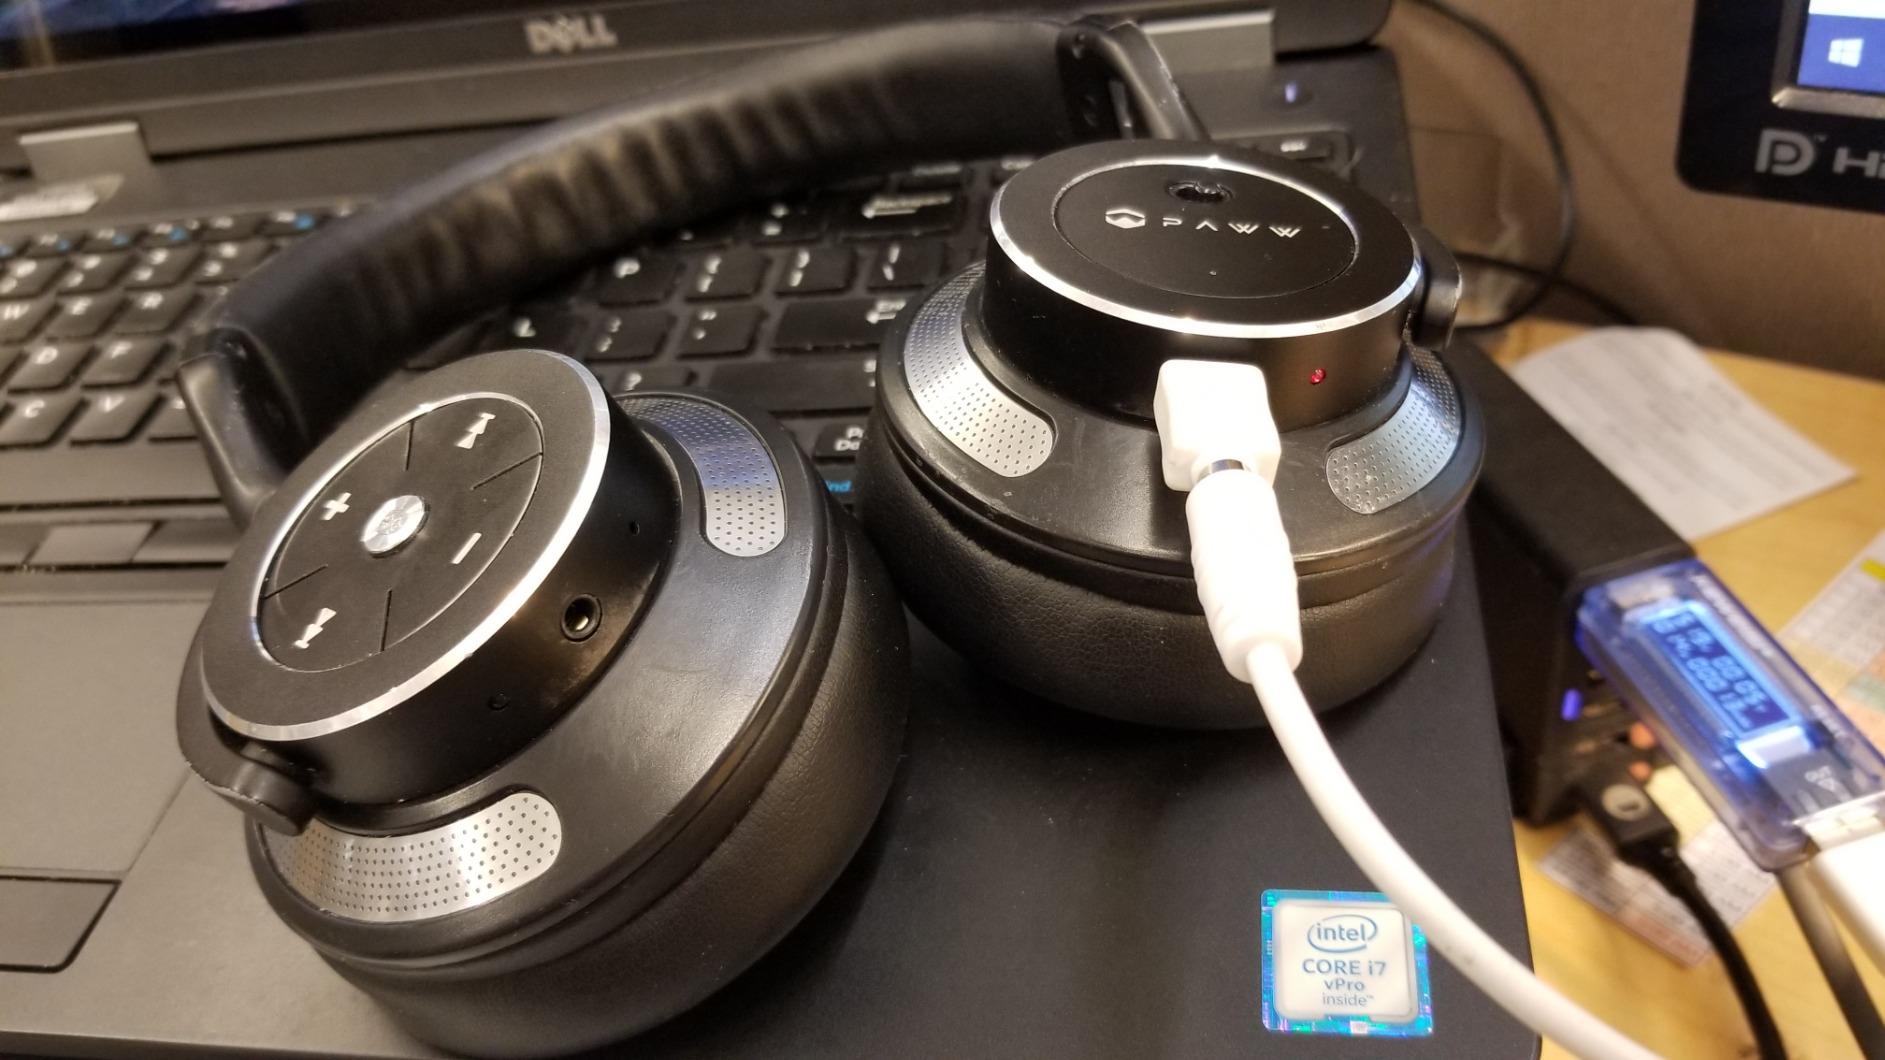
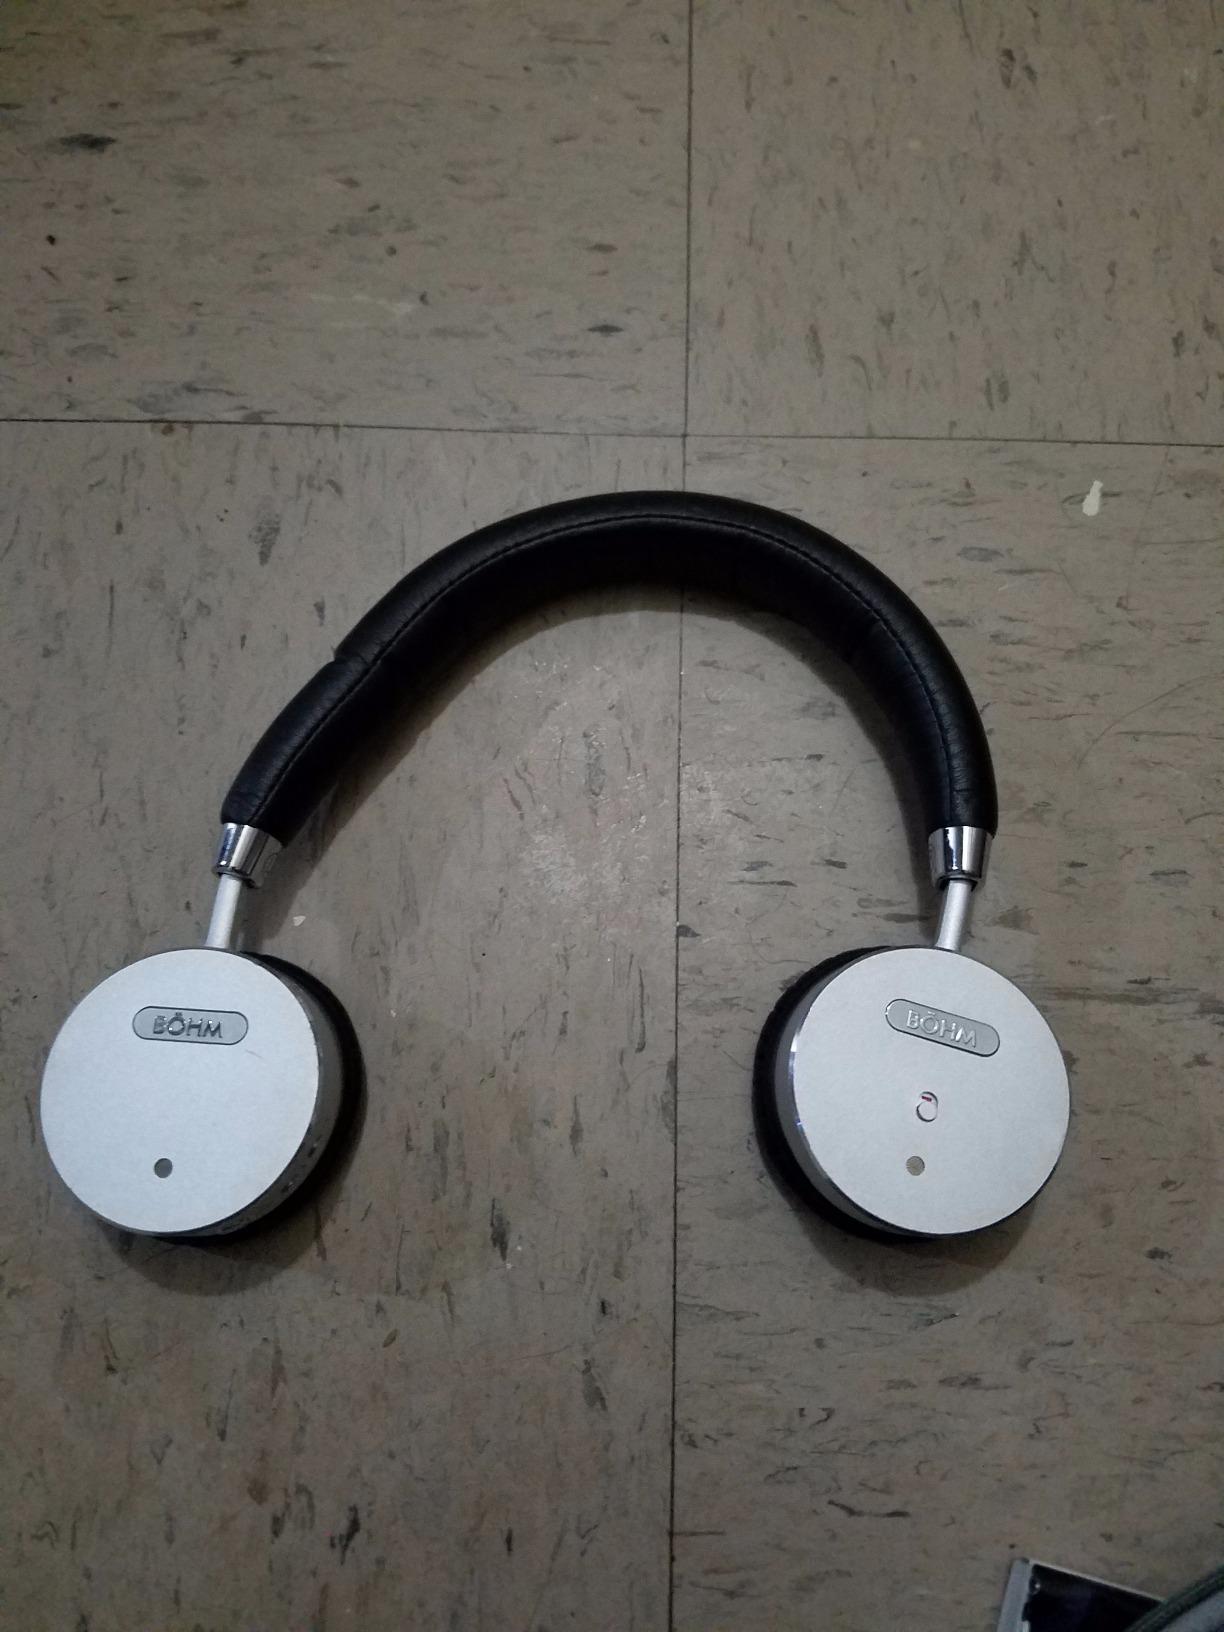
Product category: headphones
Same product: no